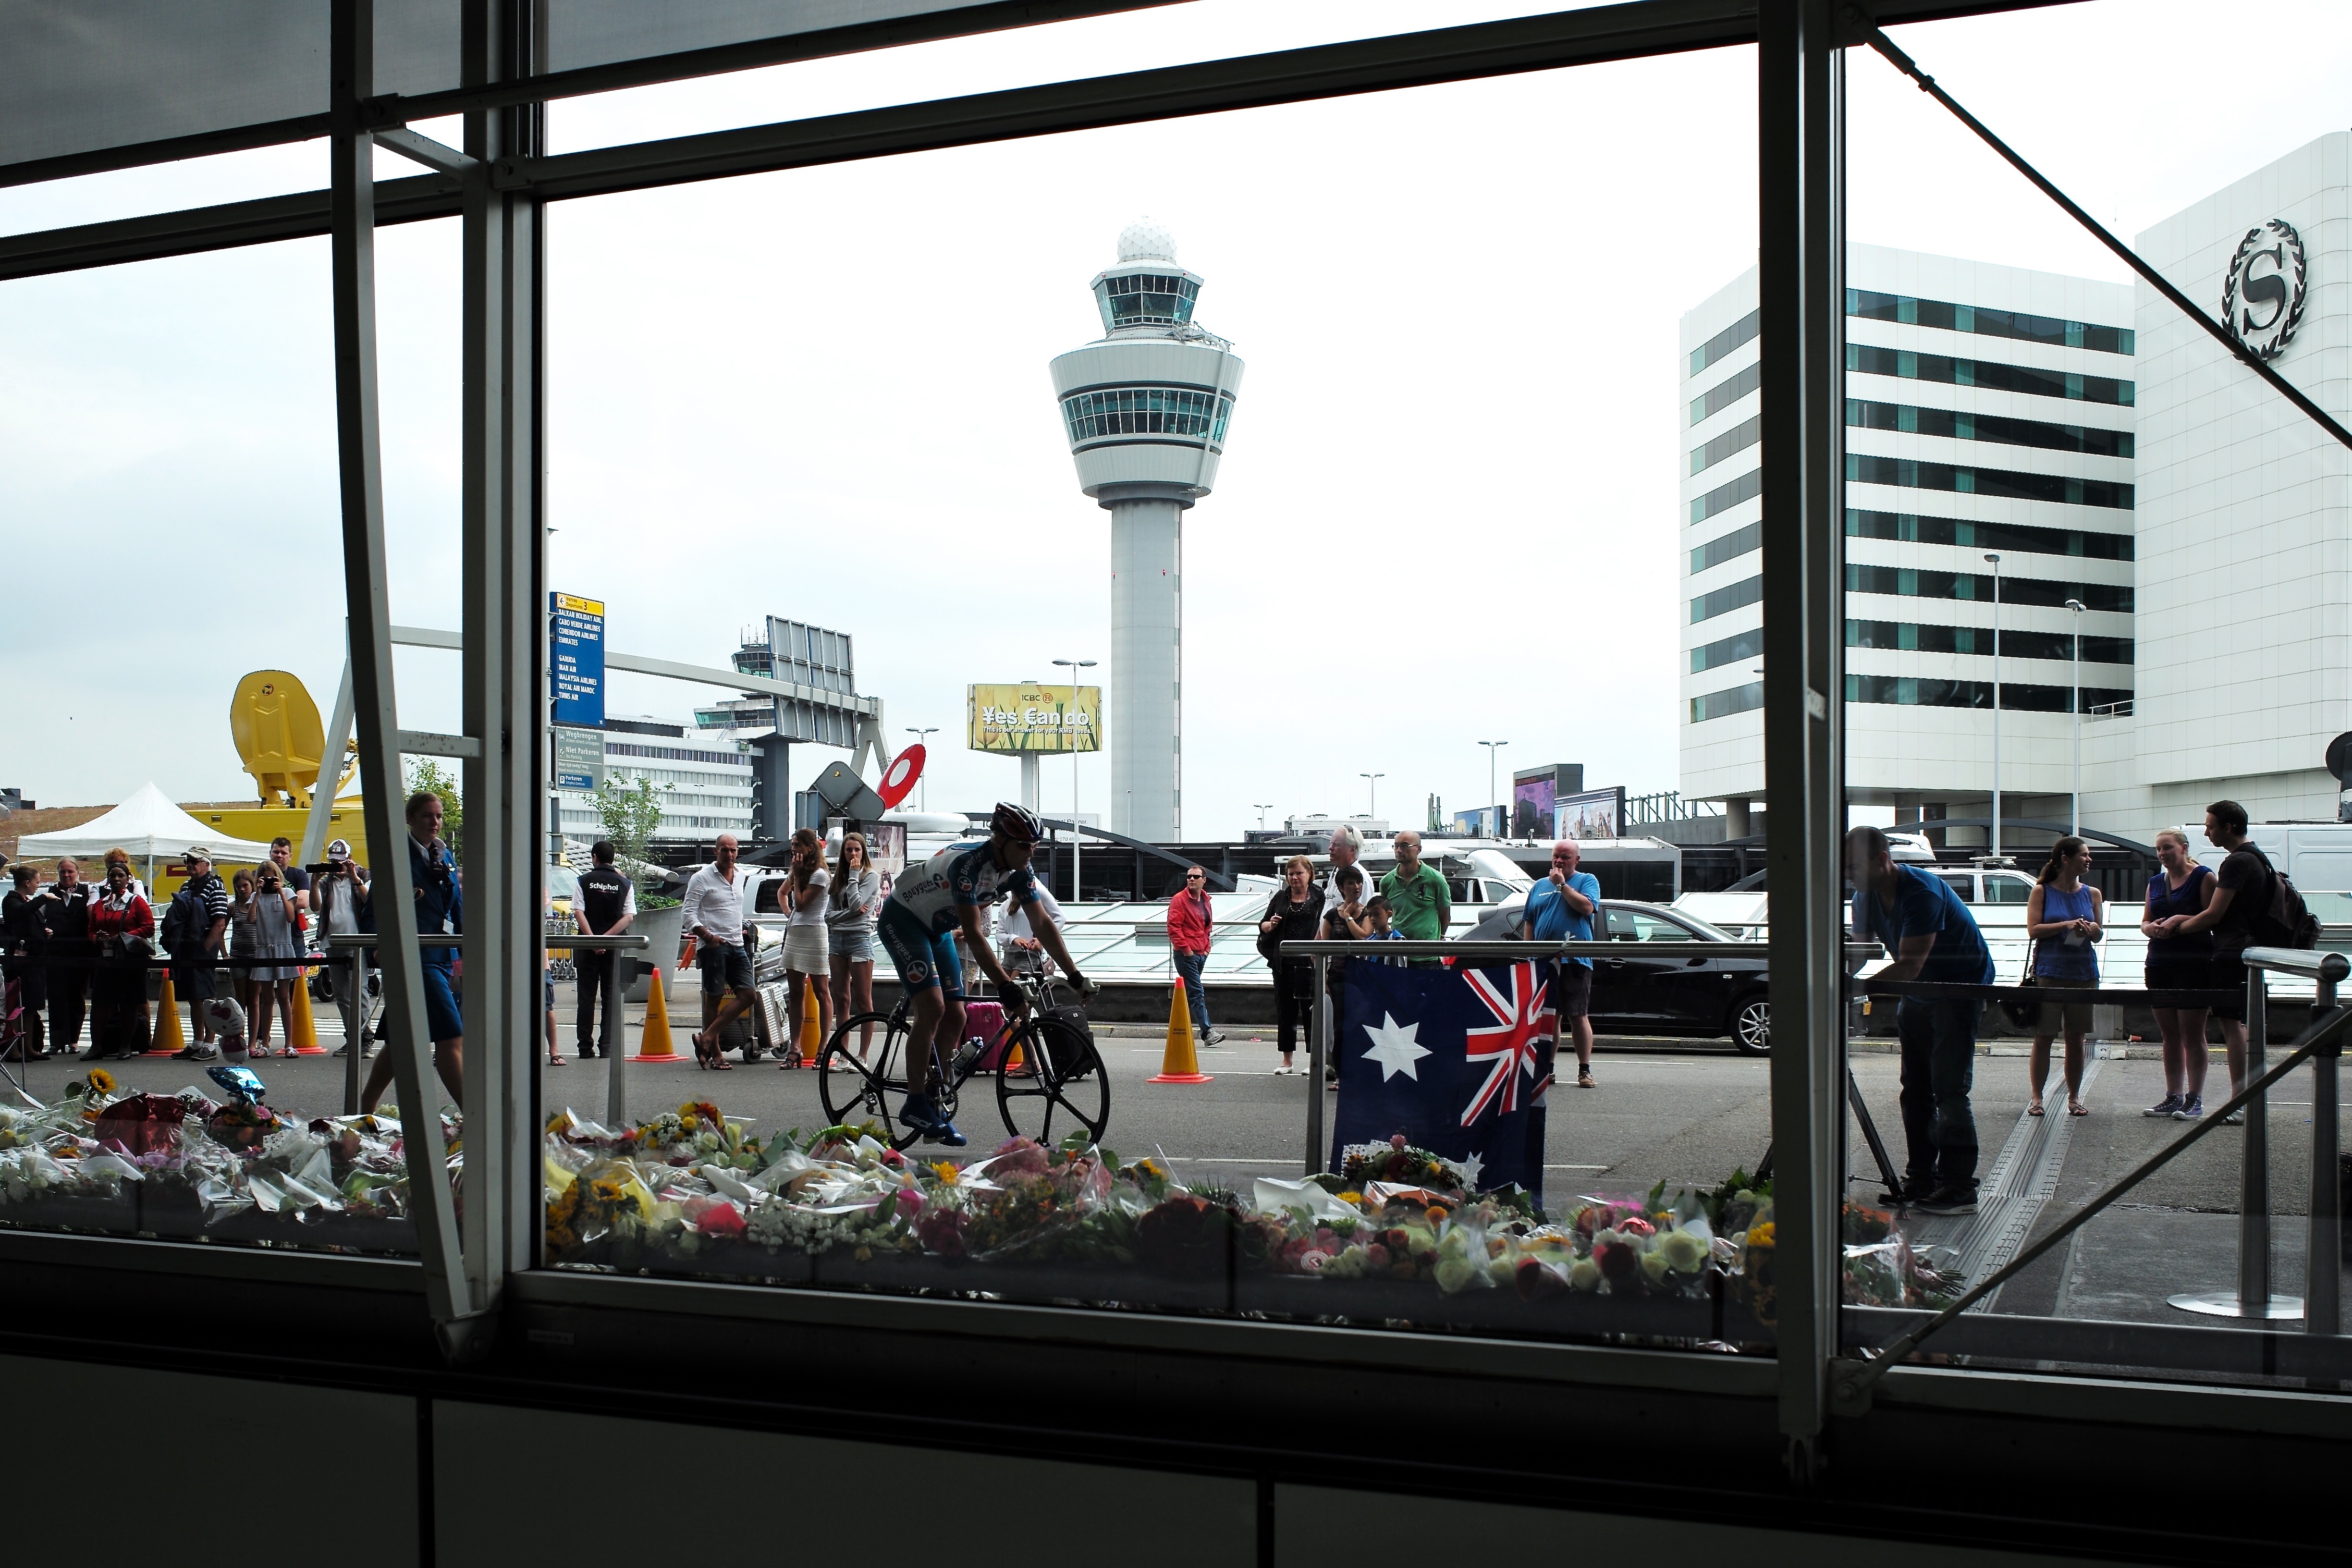
airport, plane, reflection, tower, flight, public transport, crash, flowers, memorial, holland, amsterdam, netherlands, m, terminal, disaster, control, 28, f2, airlines, news, leica, 240, summicron, respect, flughafen, condolences, malaysian, schiphol, let, makeshift, victims, reportage, letiste, novinky, mh17, aerolinky, luchthafenair